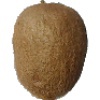
Label: Kiwi 1